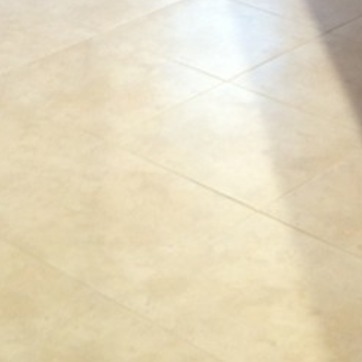
Material: tile